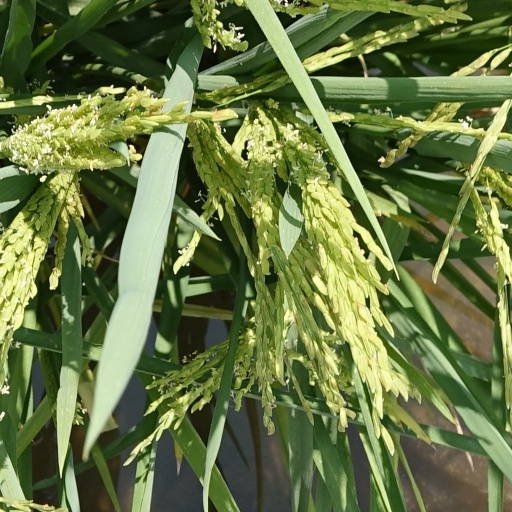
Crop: rice